Headquarters for the Protection of Russian Schools

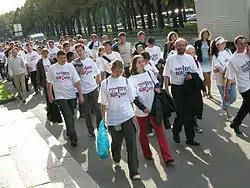
A 2003 protest march against the upcoming 2004 minority school transfer to bilingual education organised by the Headquarters for the Protection of Russian Schools

The staff was founded in April 2003 as a coalition of various organizations, most prominent being ForHRUL, and later expanded, involving nonpartisan people. In 2003–2004, the Staff has organized political demonstrations (according to the Freedom House and political scientist Tatjana Boguševiča, the biggest ones in Latvia since the beginning of the 1990s) to protest to expanding use of Latvian language in Russian schools. Freedom House has also noted that "Over half of all Russian students took part in protests."